Buena Vista Slough

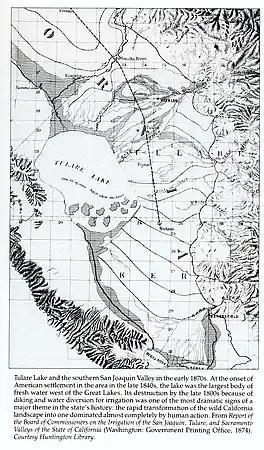
Buena Vista Slough 1874

Buena Vista Slough was the joint outlet of an overflowing Buena Vista Lake and a distributary of the Kern River into Tulare Lake. It is now diverted into a system of canals by the Outlet Canal of the Central Valley Project.